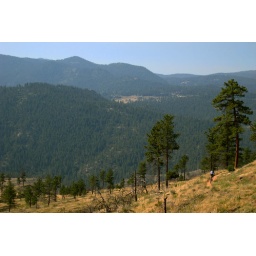
But I'll be back! On my last mountain bike ride in the USA, on Walker Ranch trail (Boulder, CO).